Economy of West Bengal

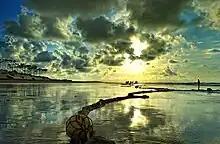

The Eastern Railway zone, South Eastern Railway zone and Northeast Frontier Railway zone of Indian Railways run operations in West Bengal. At the end of 2023–24, the route length in West Bengal was 4,203 km of which around 4,016 km has been converted to broad gauge and around 3,906 km has been electrified, the running track length was 7,122 km and the total track length was 10,466 km, with the number of stations exceeding 800. Kolkata Metro railway is the newest zone of the IR with four operational lines of total length of about 60 km. , various other metro links of approximately 74 km route length are underway in different phases of construction in Kolkata.